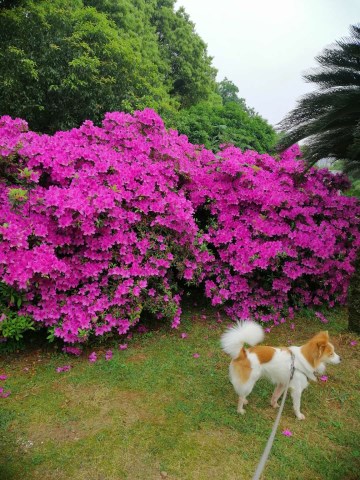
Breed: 806-n000129-papillon